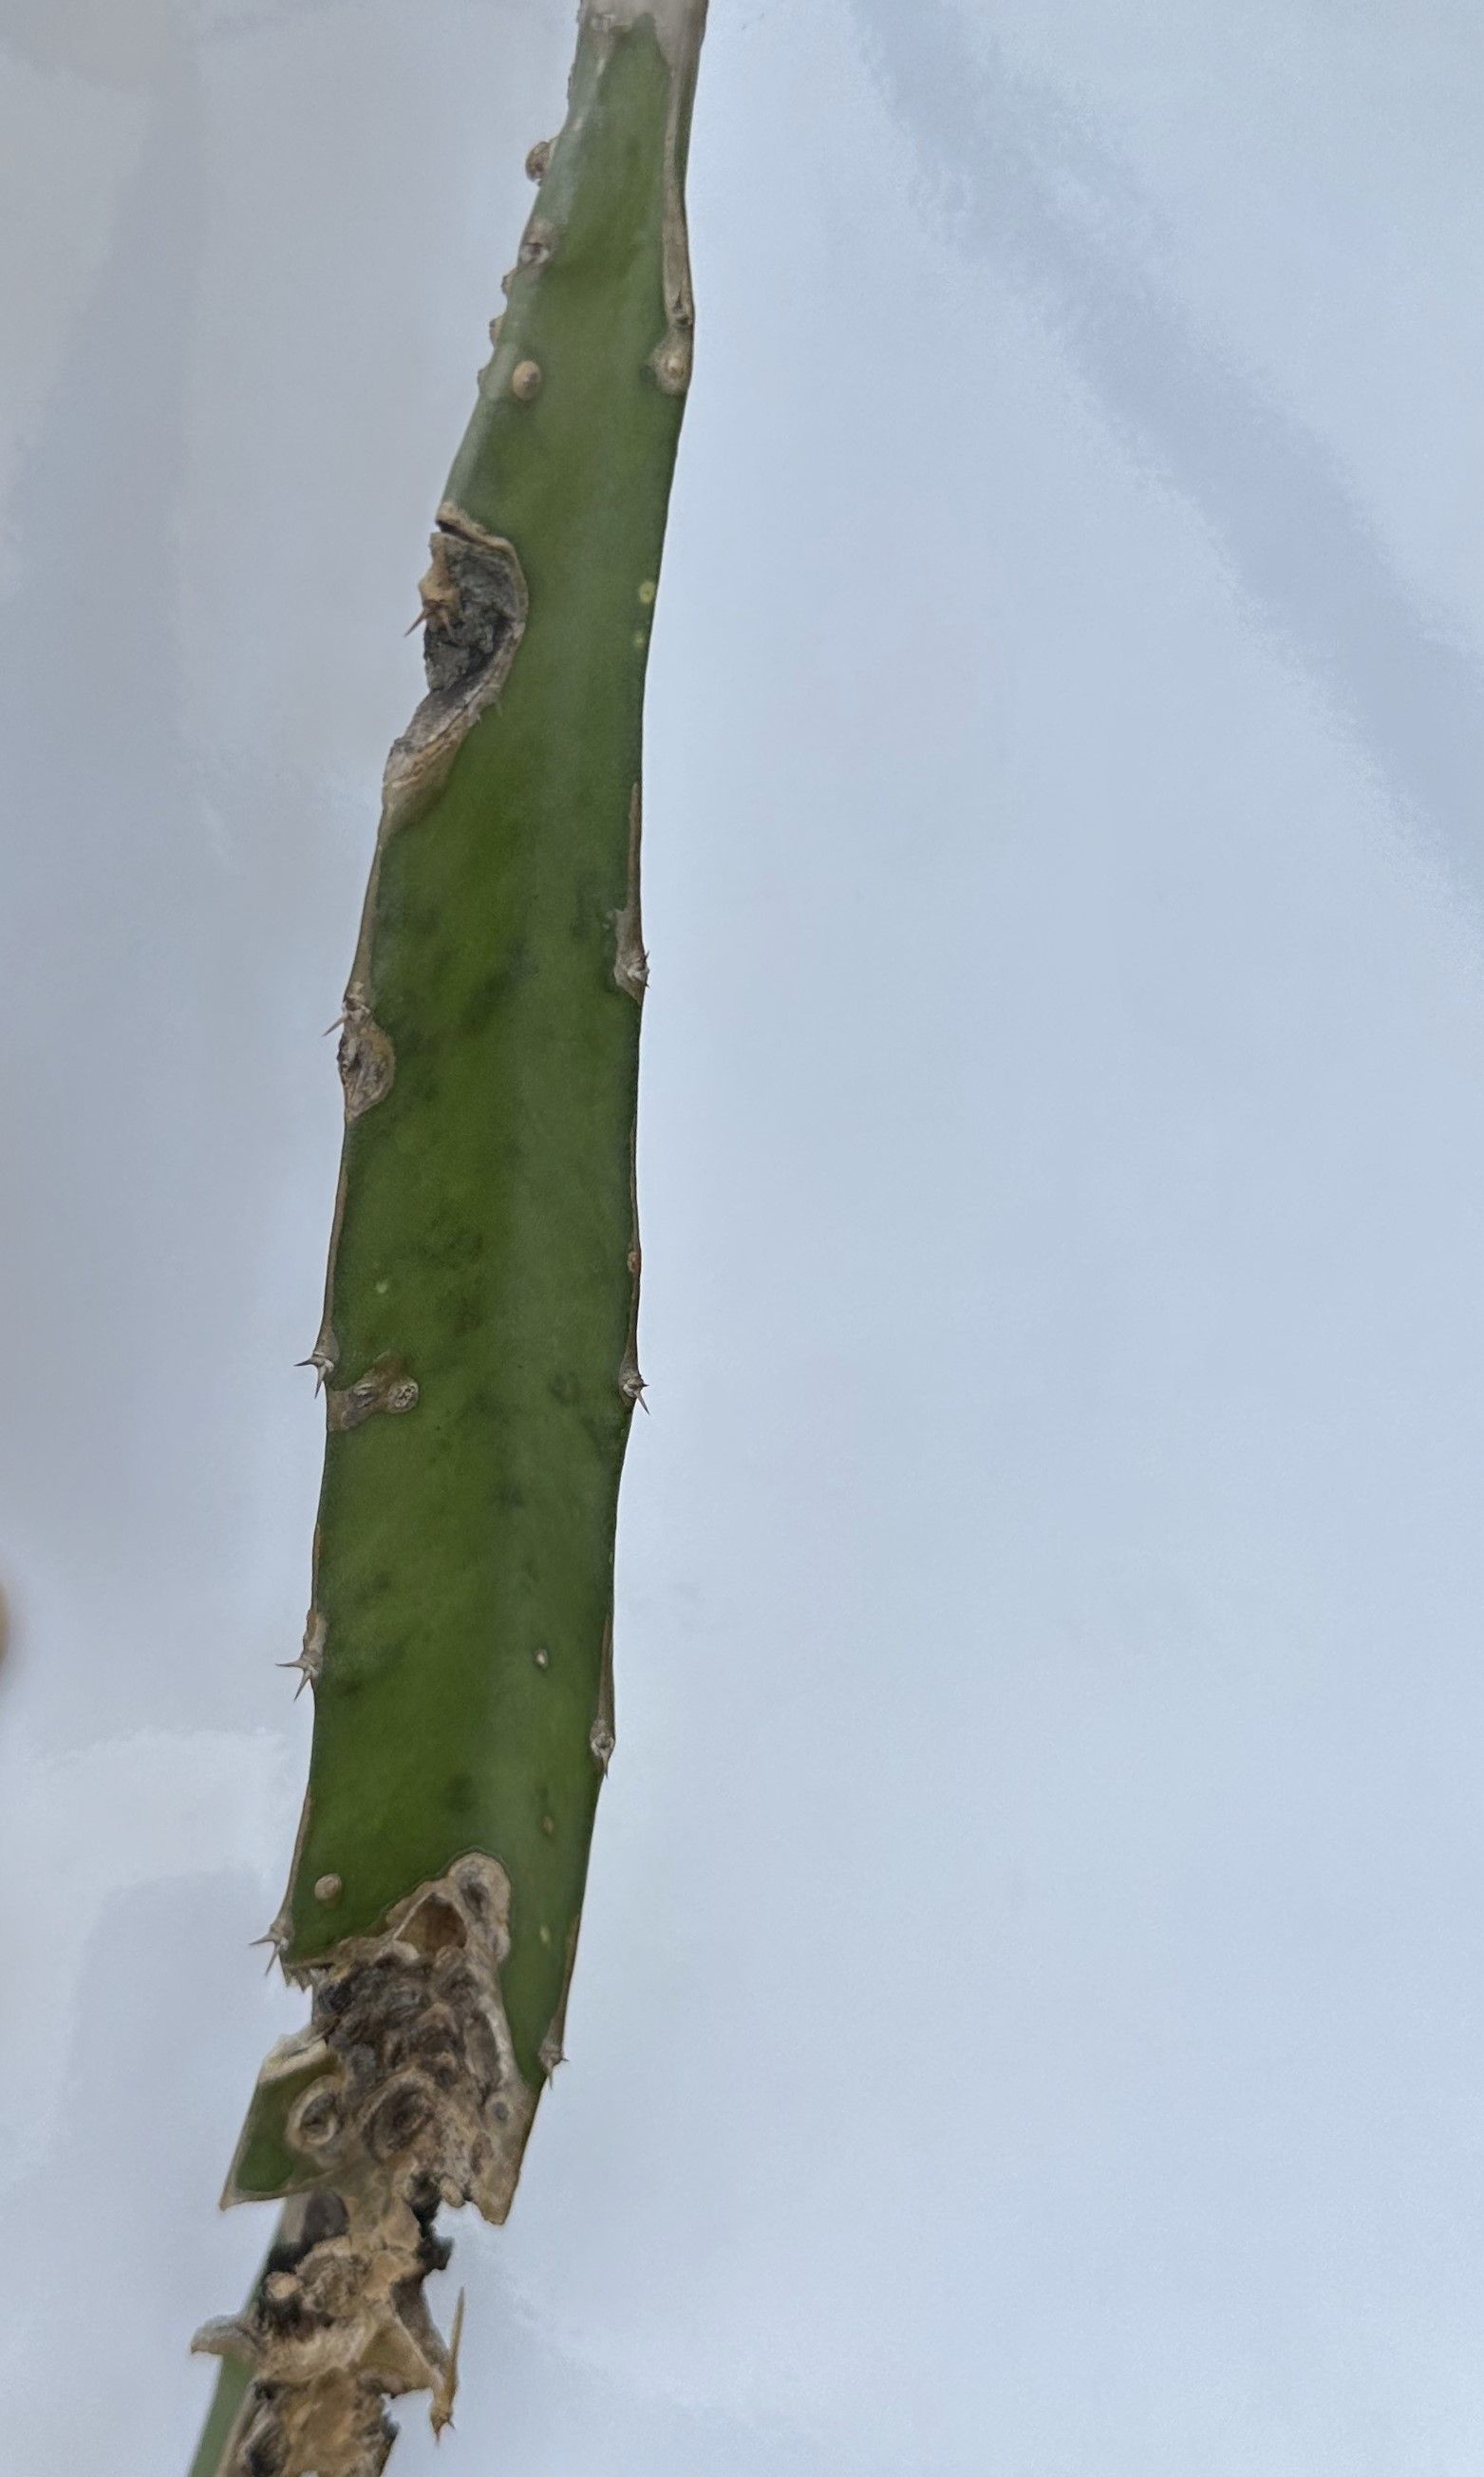
Label: Good leaf